George Hawi

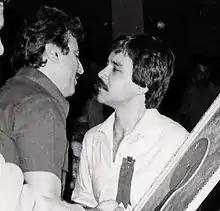
George Hawi with the young Hanna Gharib who currently leads the party

The LCP was also active in the guerrilla warfare against Israel and its proxy militia, the South Lebanon Army (SLA), in southern Lebanon, after the Israeli invasion in 1982. During the invasion he created the Lebanese National Resistance Front together with Muhsin Ibrahim. LNRF was commanded by Elias Atallah. At later stages of the war, the LCP under Hawi allied with Syria, which had entered Lebanon in 1976, but was to stay in the country for nearly 30 years.